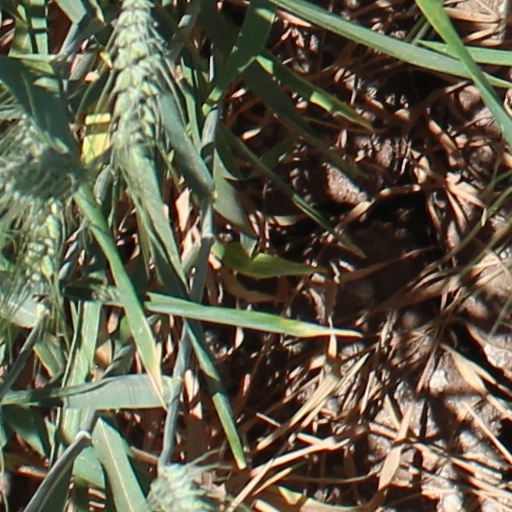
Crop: wheat